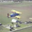
Label: airplane